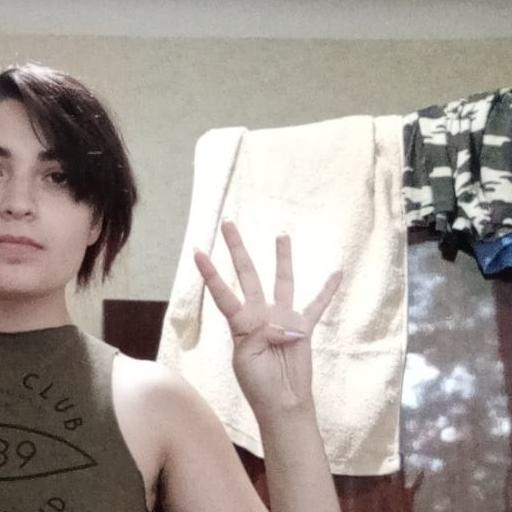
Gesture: four